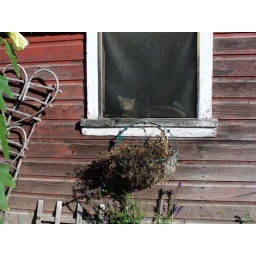
kitty in the well house window